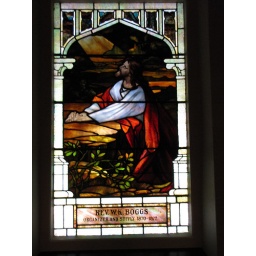
One of many stained glass window inside the First Presbyterian Church in Wichita Kansas.